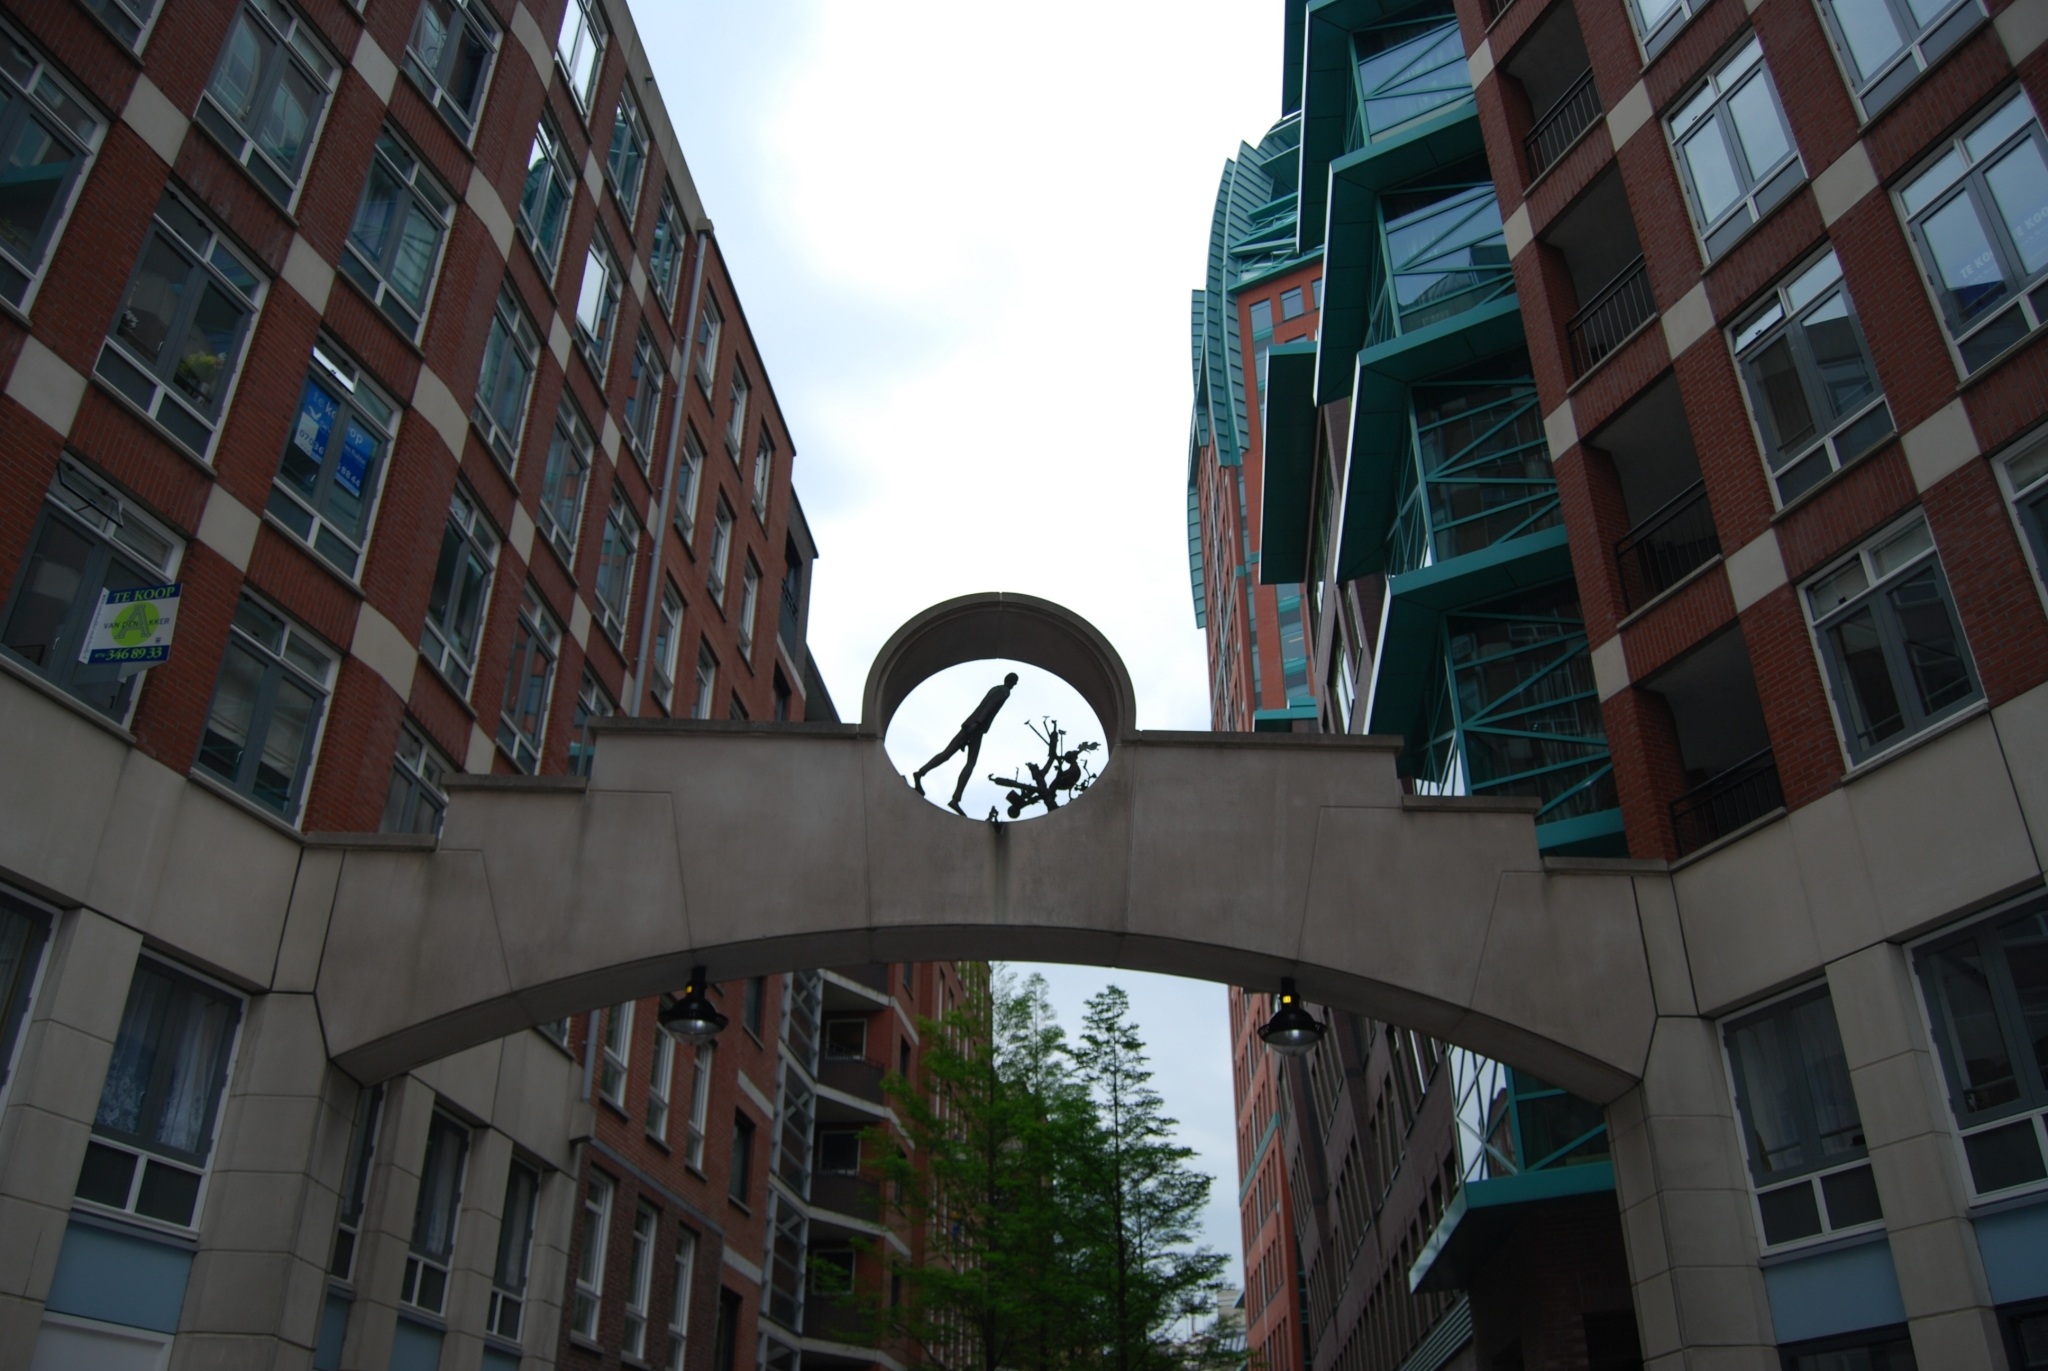
architecture, road, street, town, building, city, skyscraper, cityscape, downtown, landmark, facade, tower block, art, metropolis, neighbourhood, the hague, urban area, human settlement, metropolitan area